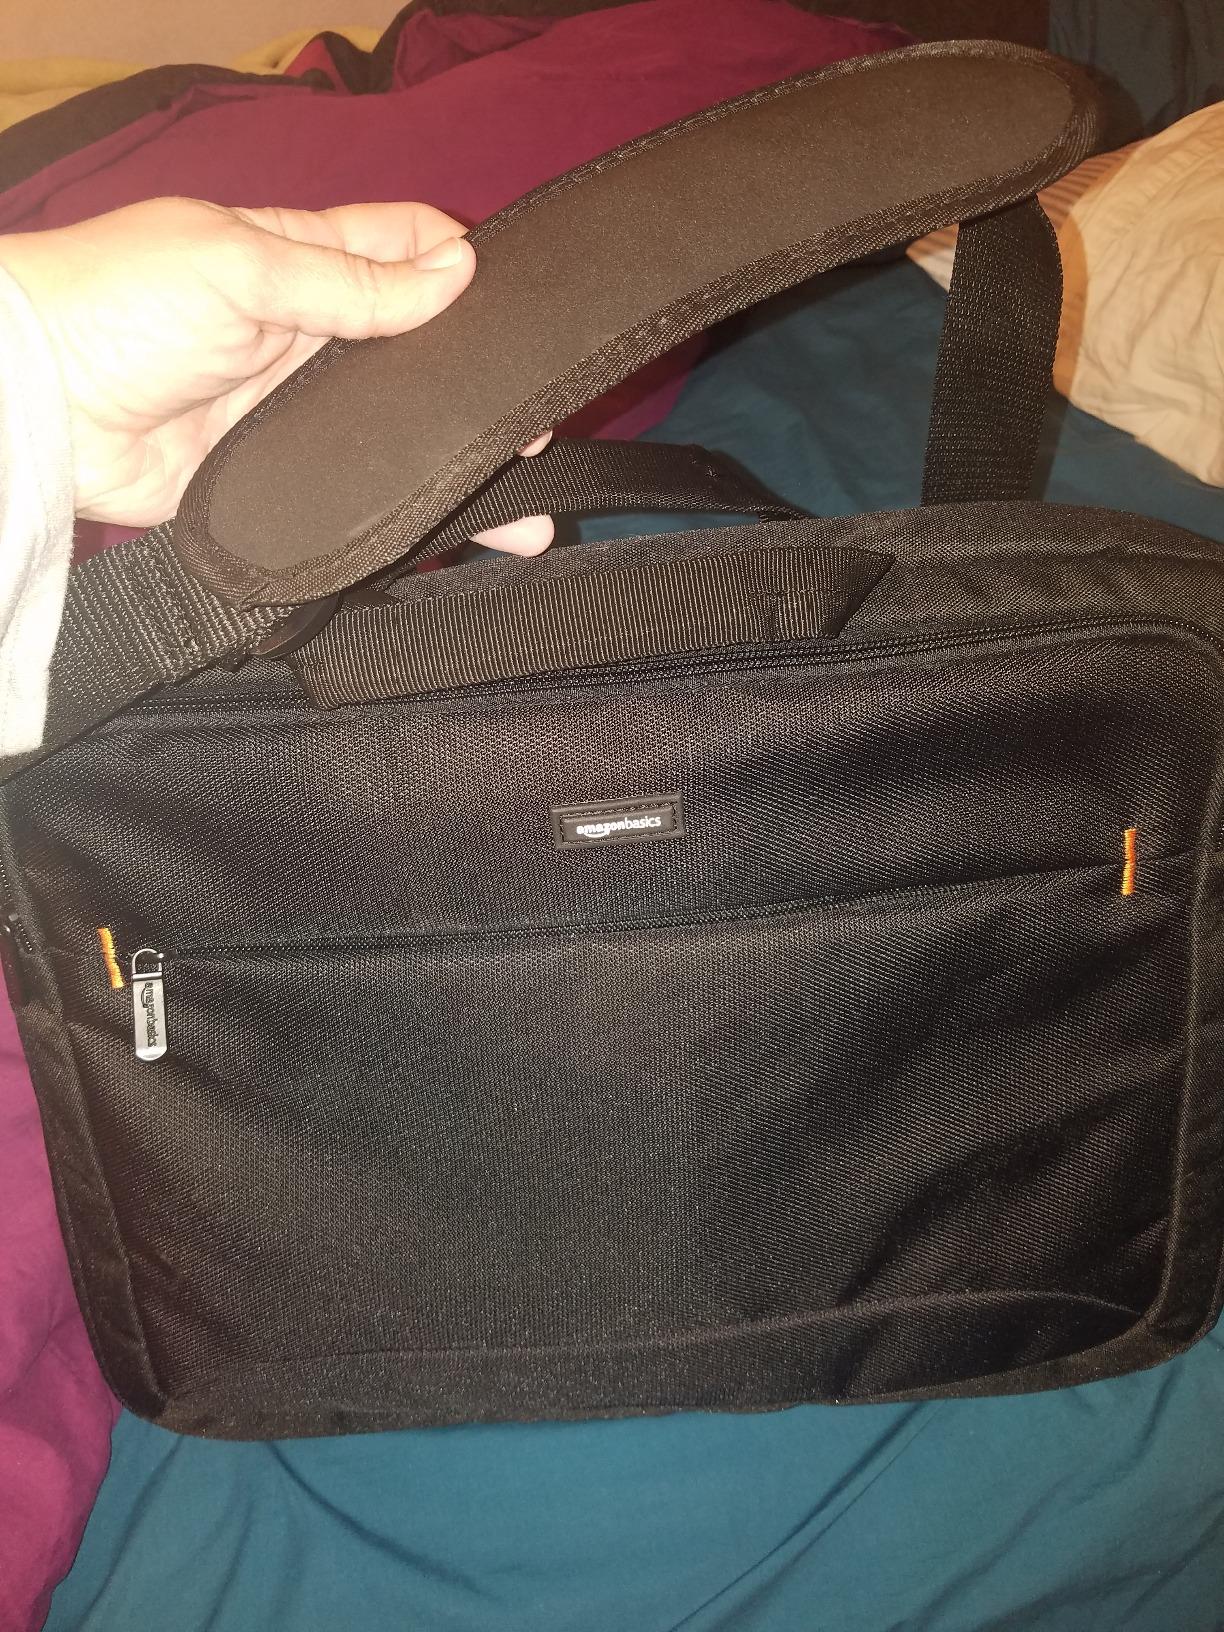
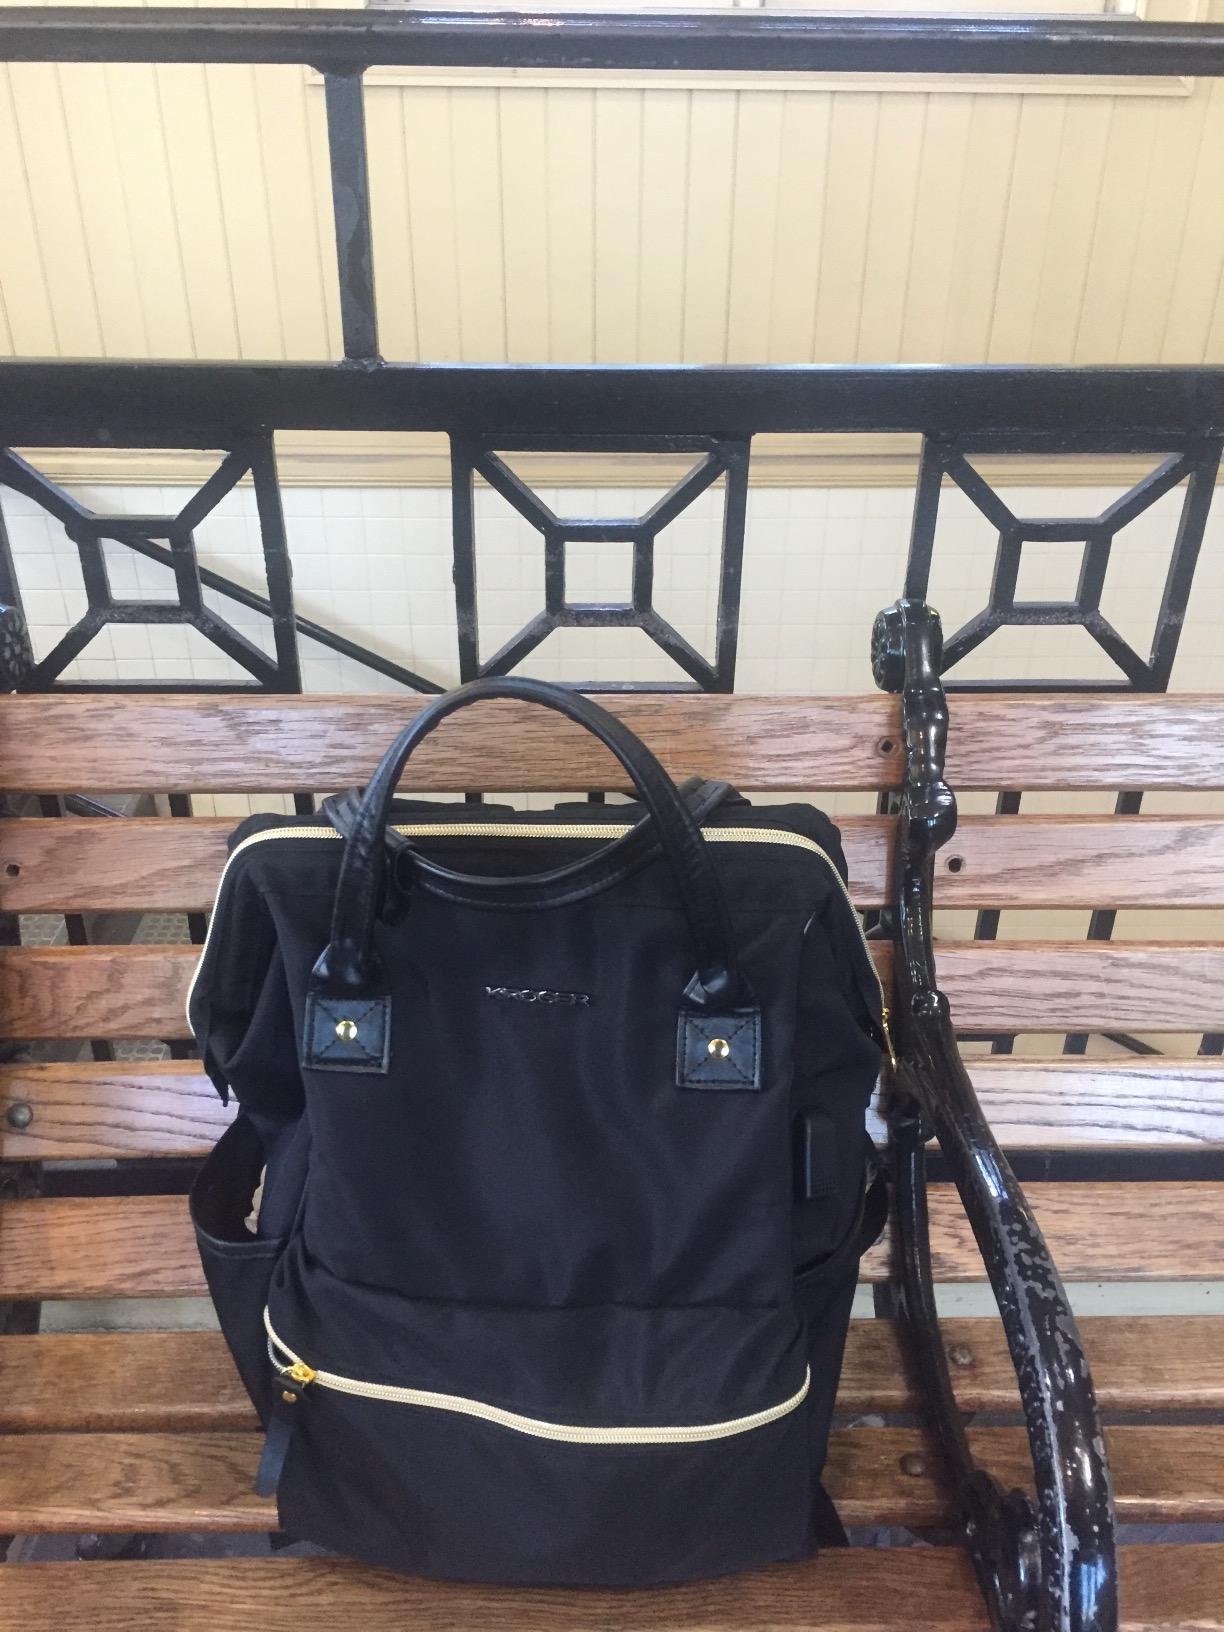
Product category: bag
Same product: no